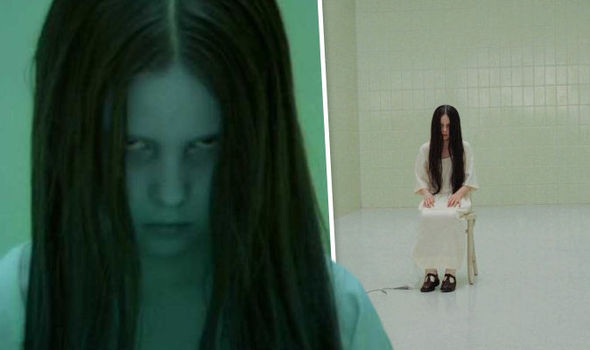
Gender: women